Taïna Barioz

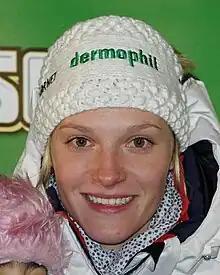
Barioz in December 2010

Taïna Barioz (born 2 June 1988, in Papeete, Tahiti) is a French alpine skier.